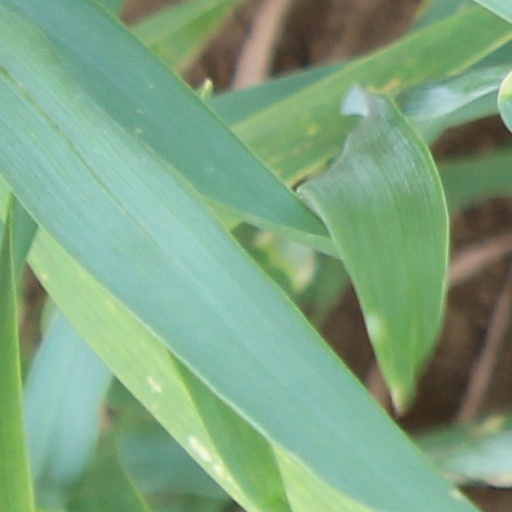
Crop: wheat